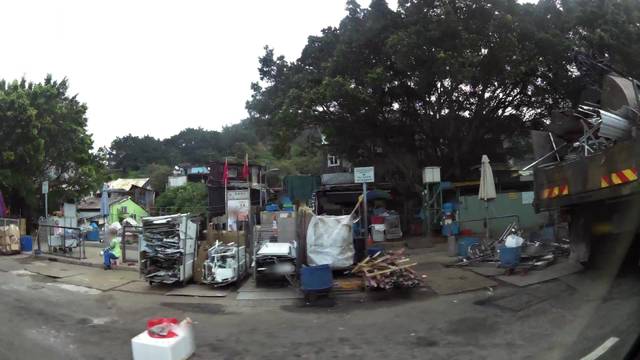
Region: China
Coordinates: 22.301, 114.227